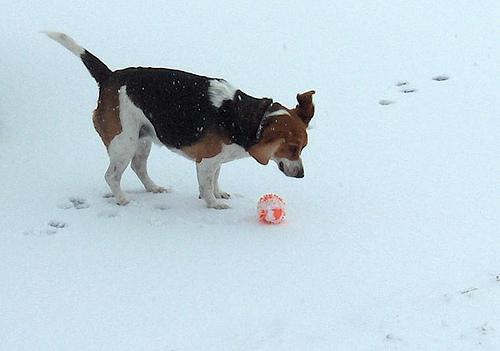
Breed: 276-n000113-beagle